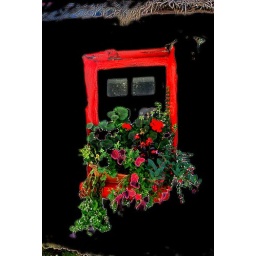
Messing around I arrived at this image alteration. I quite like the vibrancy of the plants and red paint against the black.